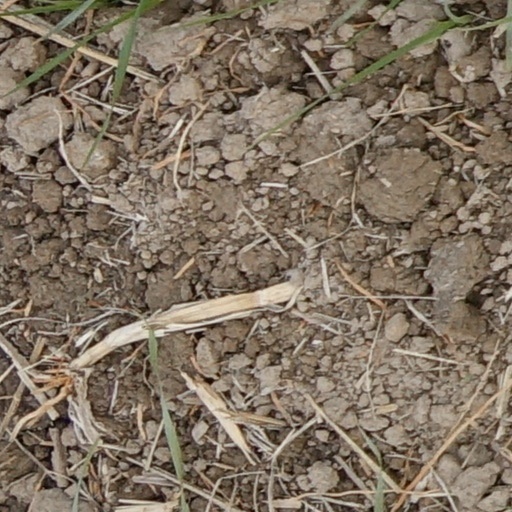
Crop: wheat